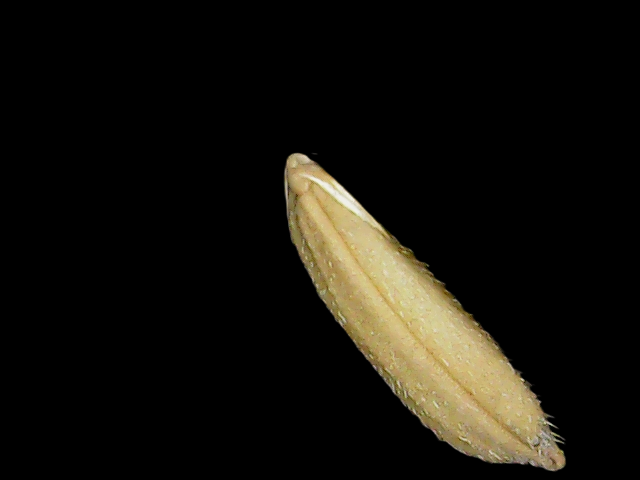
Rice variety: Binadhan14